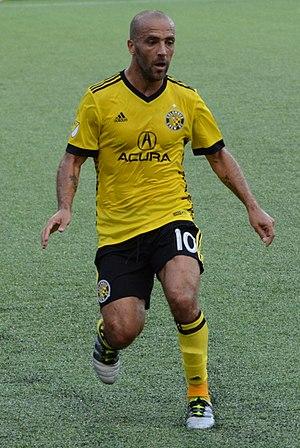
Federico Fernando Higuaín, né le 25 mars 1984 à Buenos Aires, est un footballeur argentin. Il joue au poste d'attaquant ou milieu offensif à D.C. United en MLS.